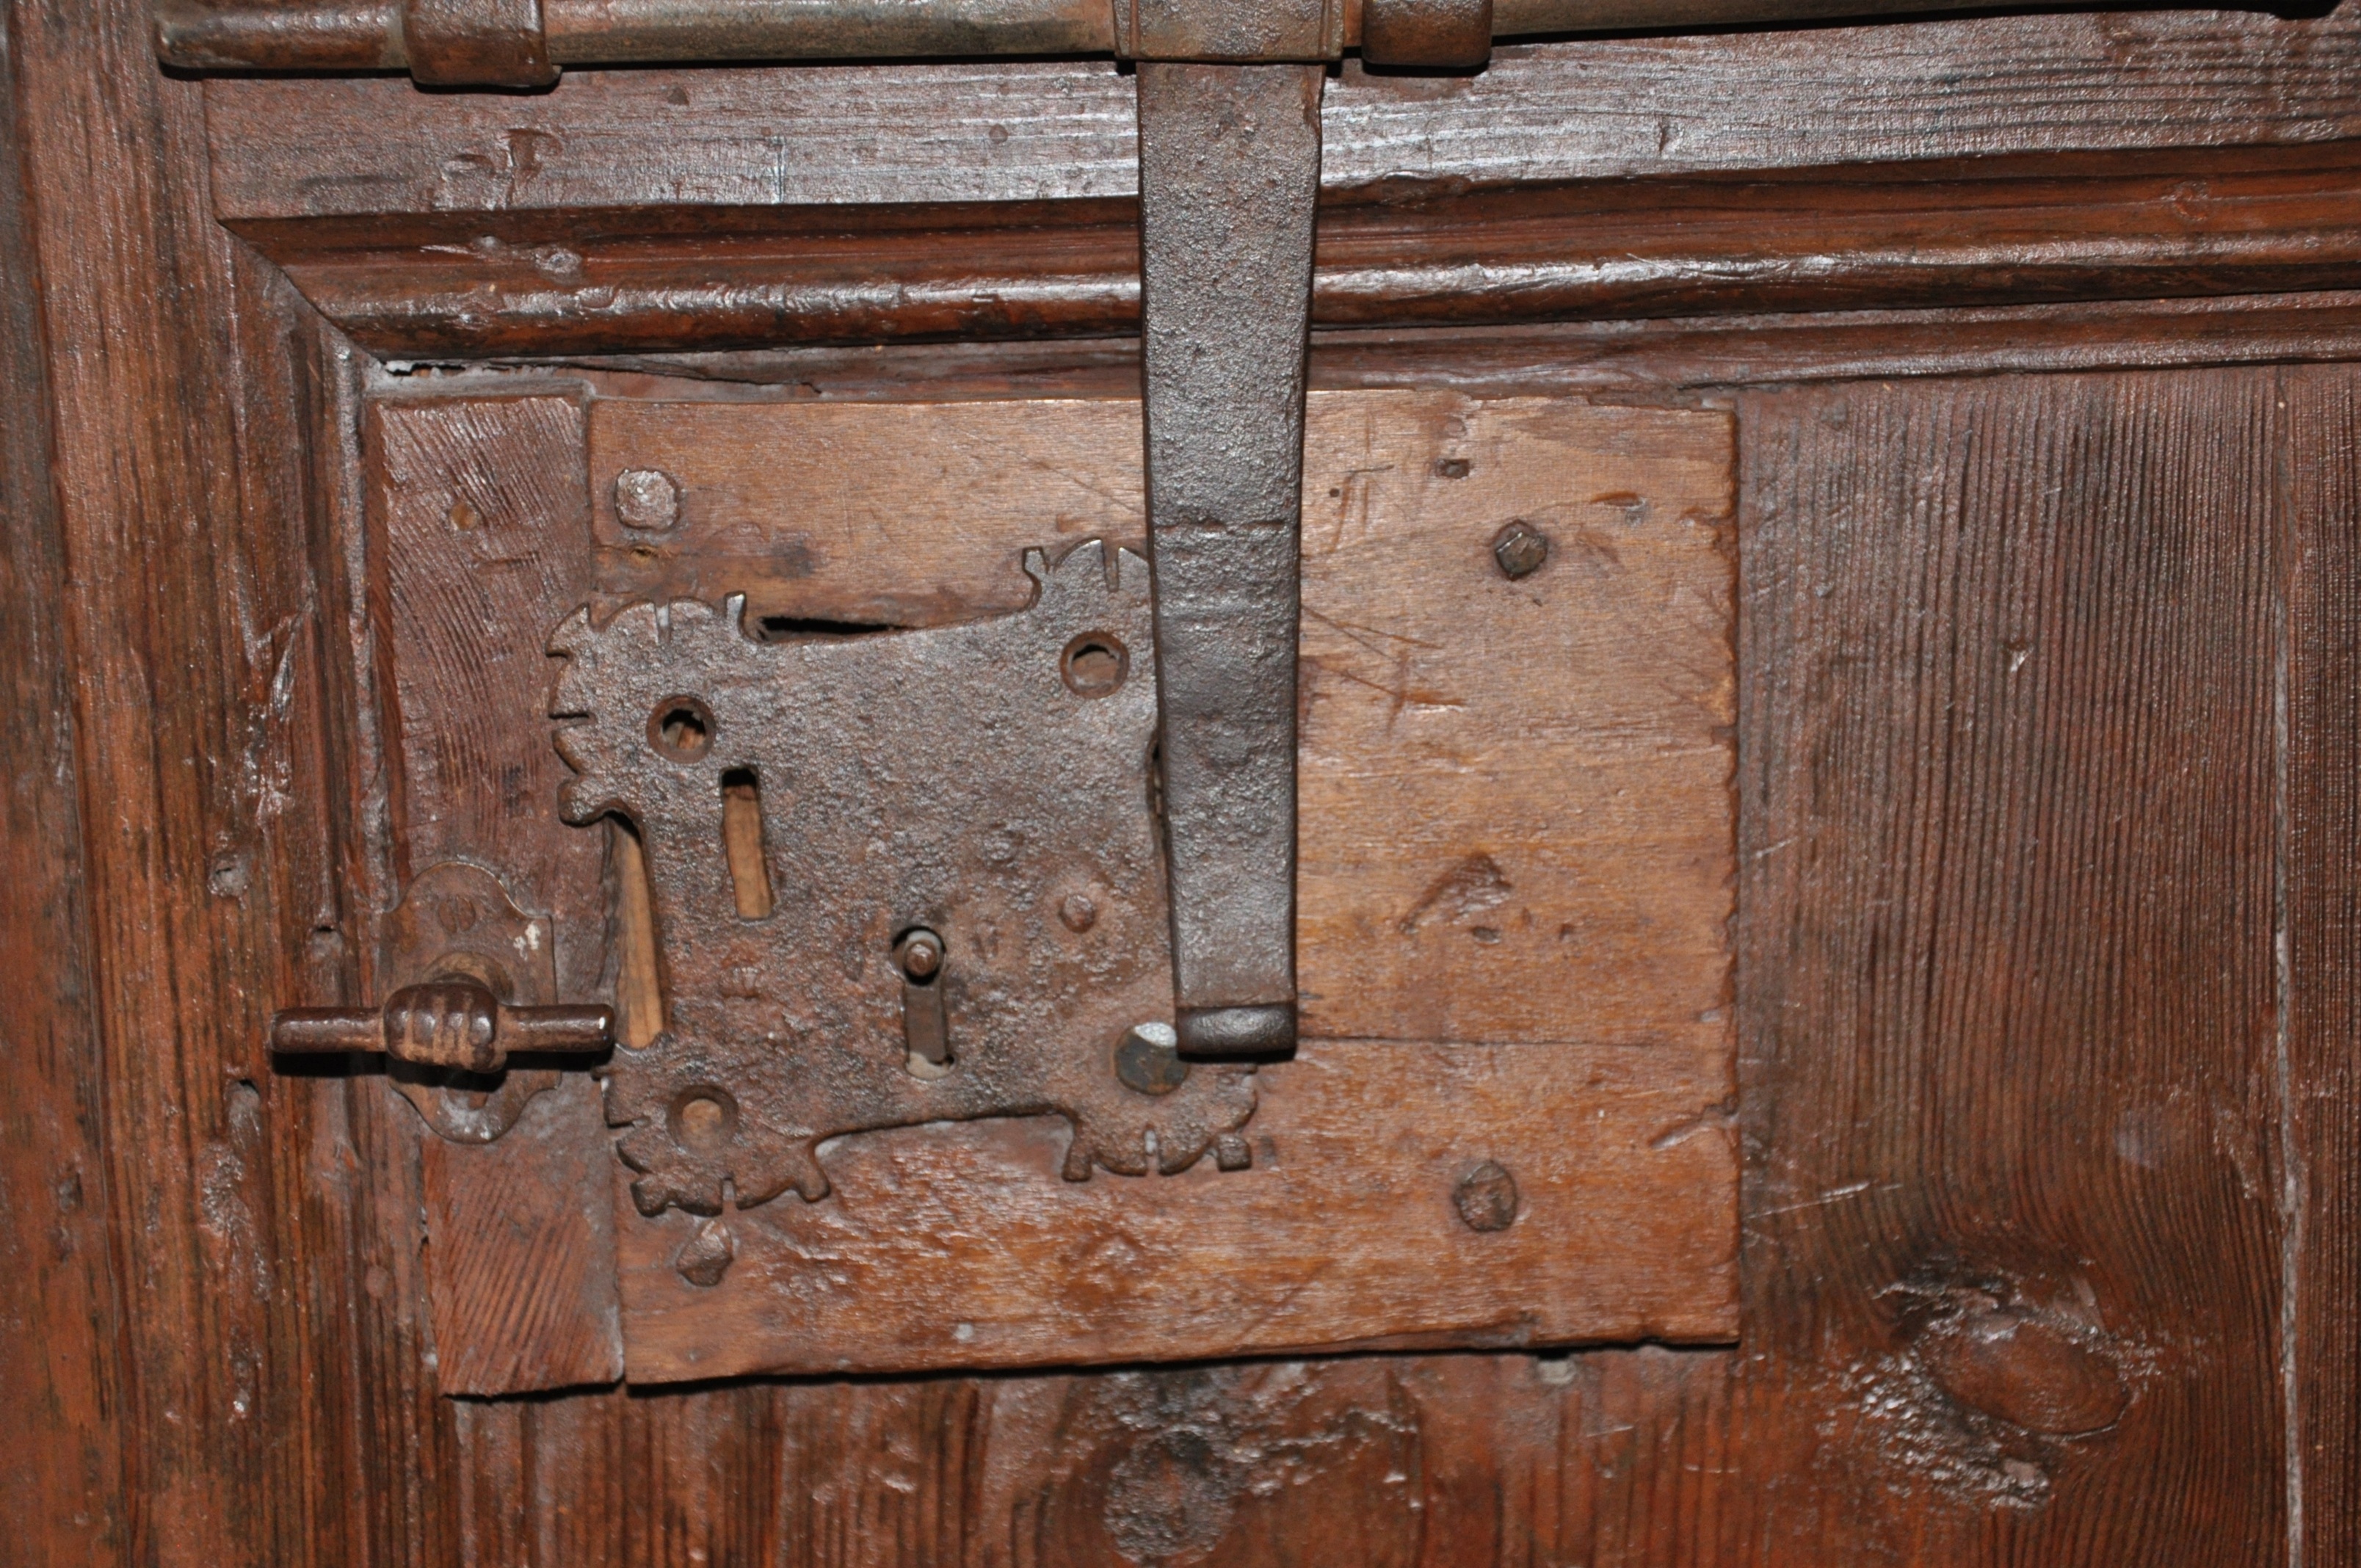
hand, open, wood, antique, floor, old, rustic, key, furniture, door, chest, drawer, medieval, crafts, bolt, hardwood, rusty, lock, carving, old door, cupboard, sideboard, chest of drawers, wood flooring, man made object, wood stain, brown wood